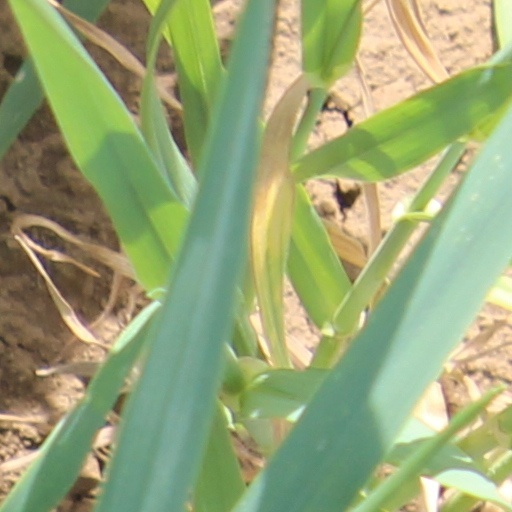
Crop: wheat